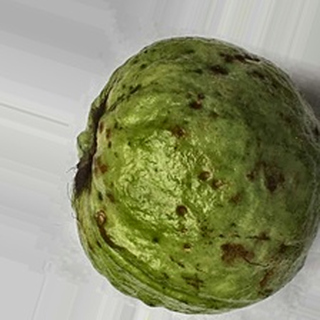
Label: guava_anthracnose